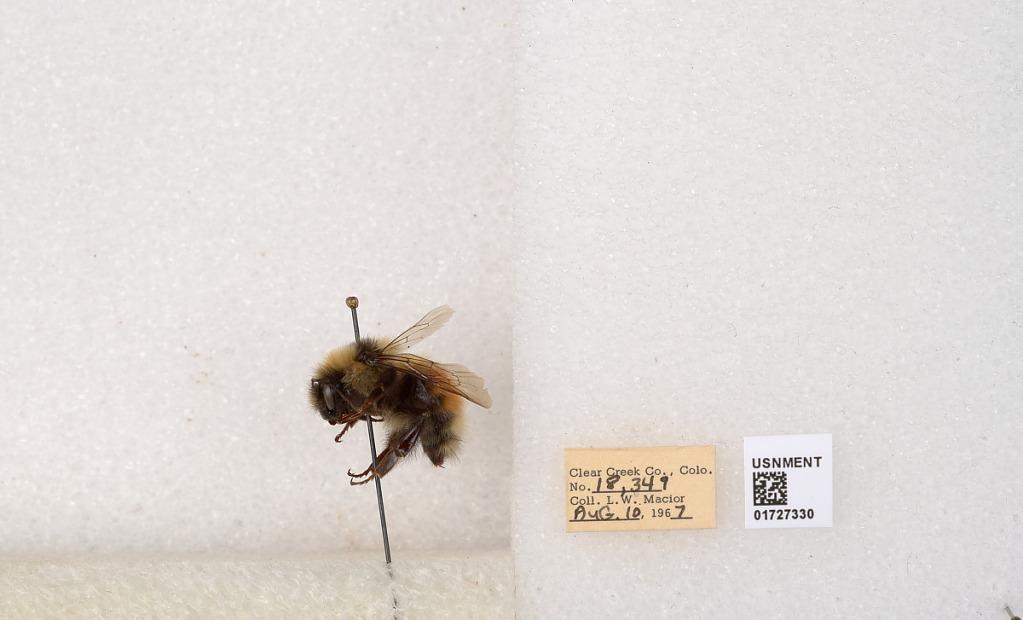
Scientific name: Bombus (Pyrobombus) sylvicola Kirby
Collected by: L. Macior
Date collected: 1967-8-10
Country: United States
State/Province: Colorado
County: Clear Creek
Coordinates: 39.6891, -105.644